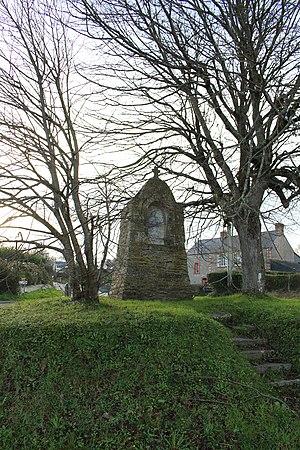
Eudal, Urville, Manche
Urville-Nacqueville est une ancienne commune française, située dans le département de la Manche en région Normandie, peuplée de 2 172 habitants. Elle est issue de la fusion d'Urville-Hague et de Nacqueville, le 1ᵉʳ janvier 1964.